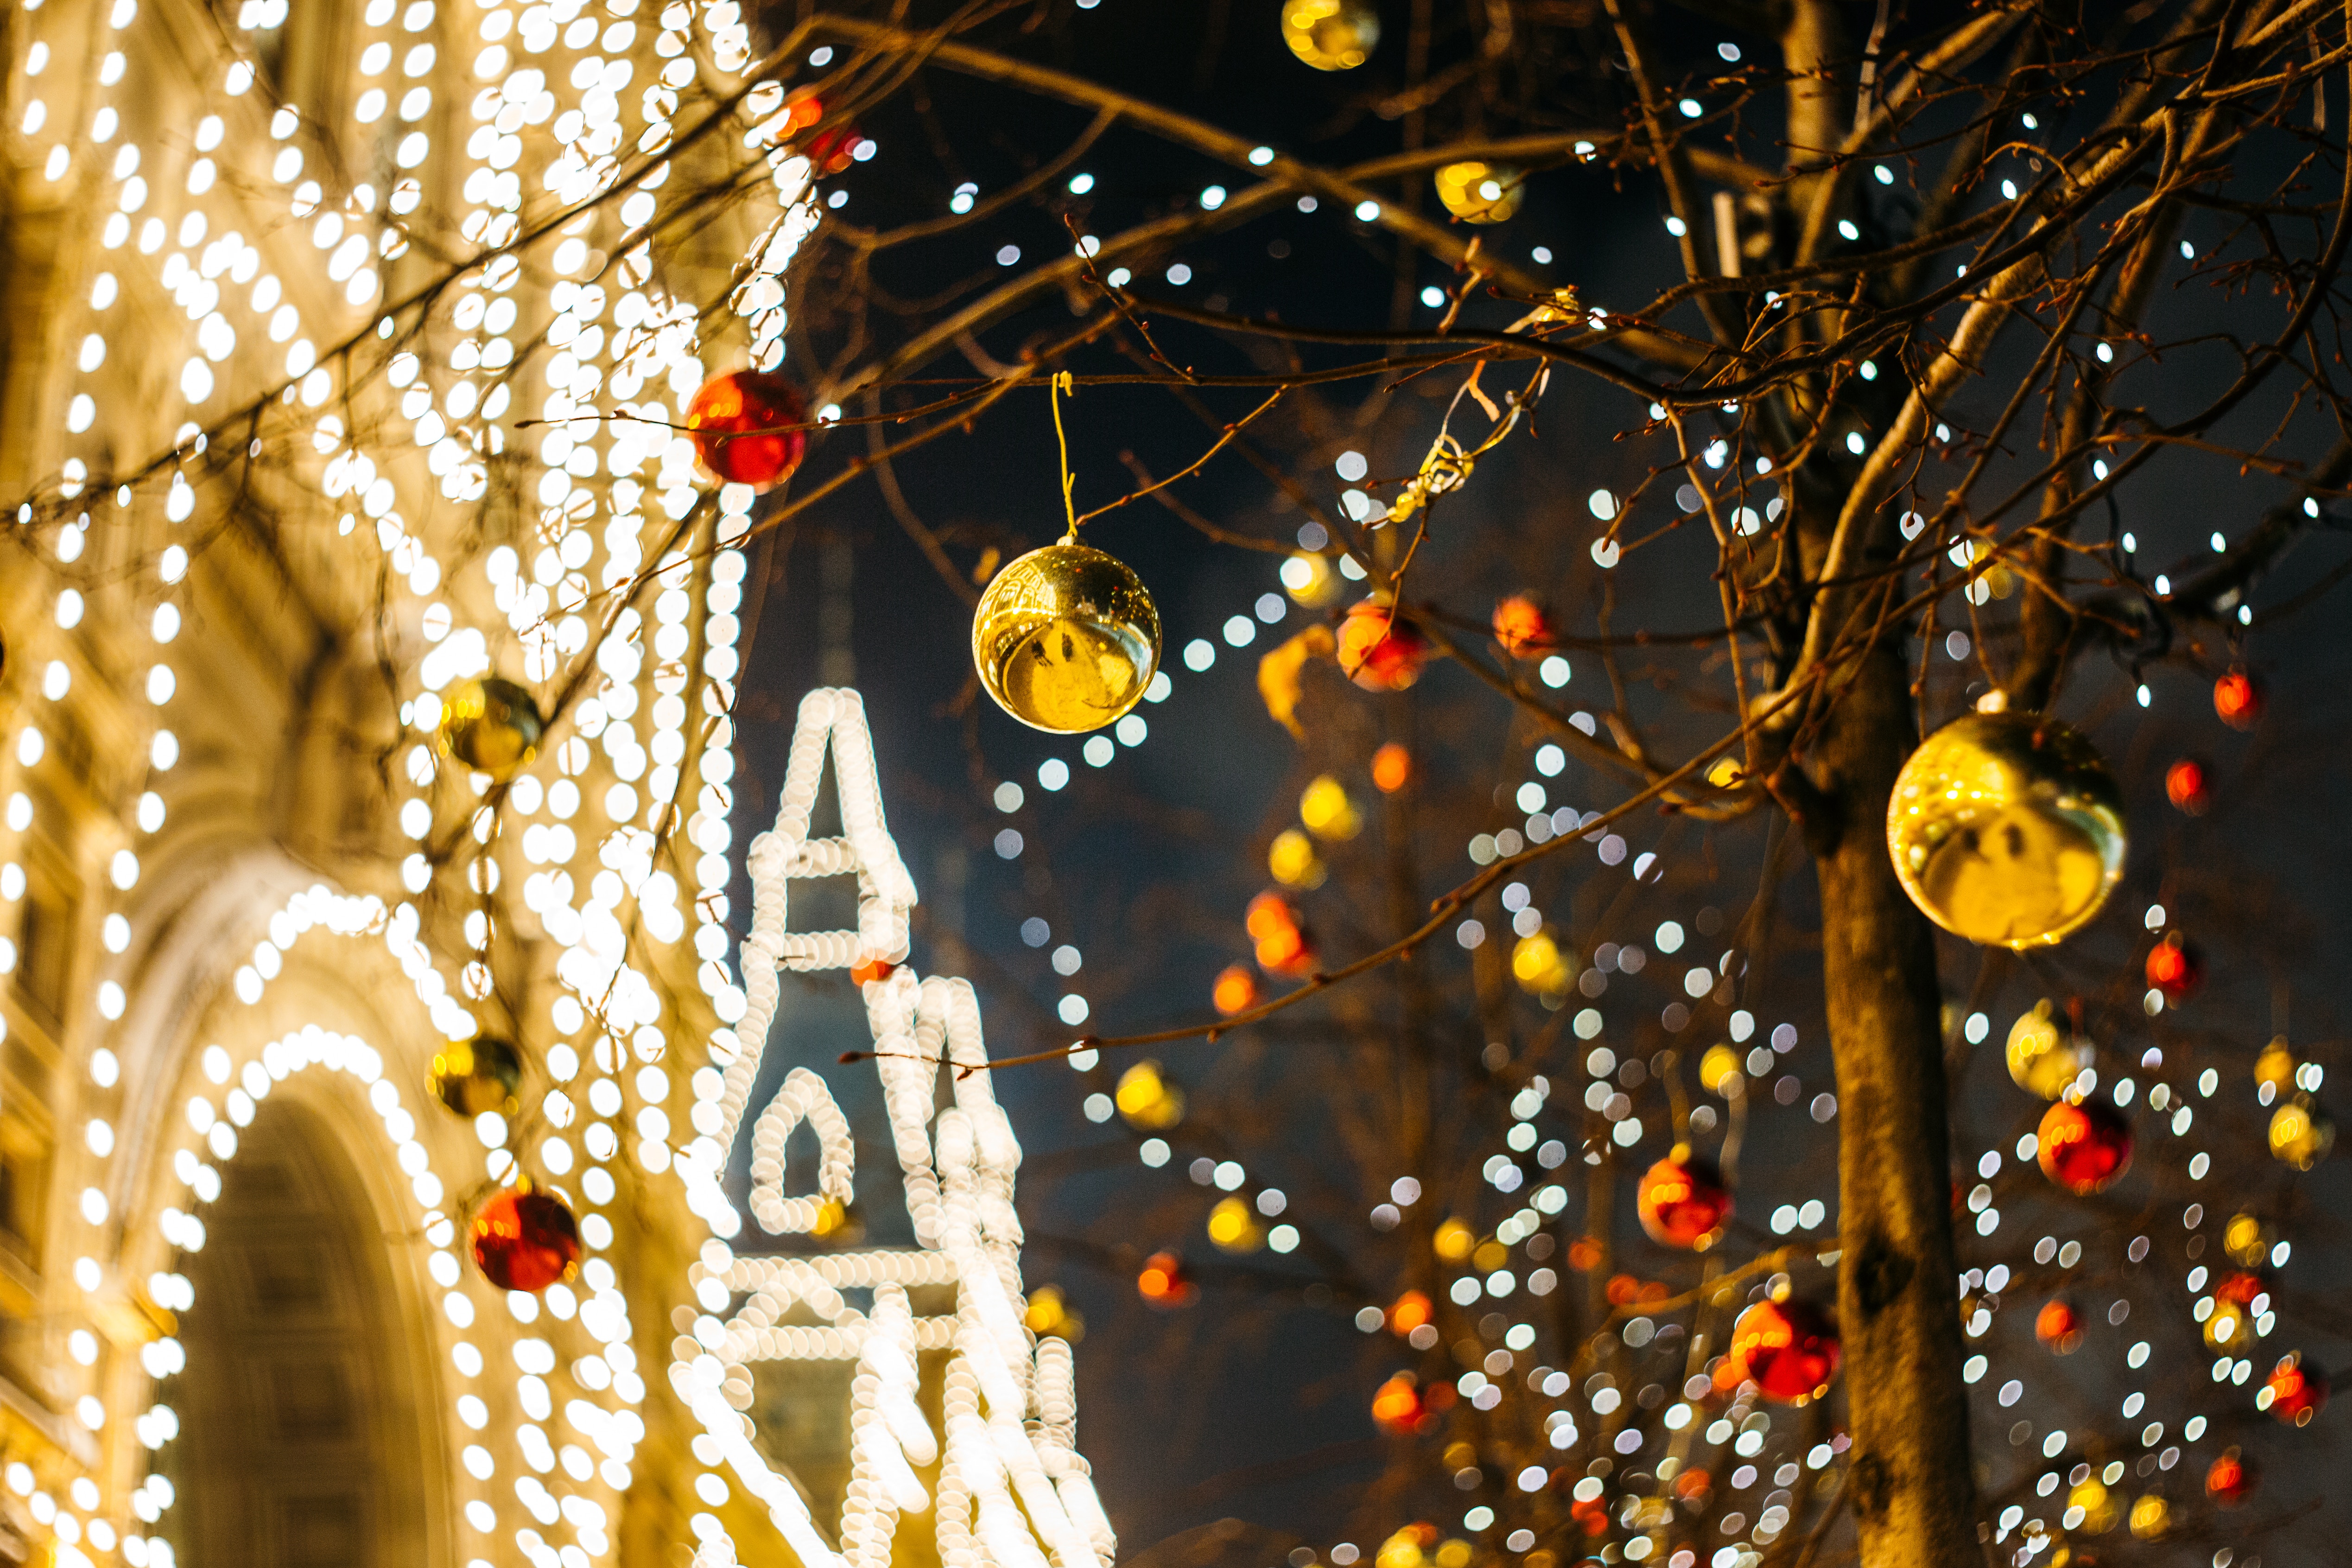
branch, light, night, flower, celebration, decoration, autumn, holiday, christmas, ornament, christmas decoration, christmas lights